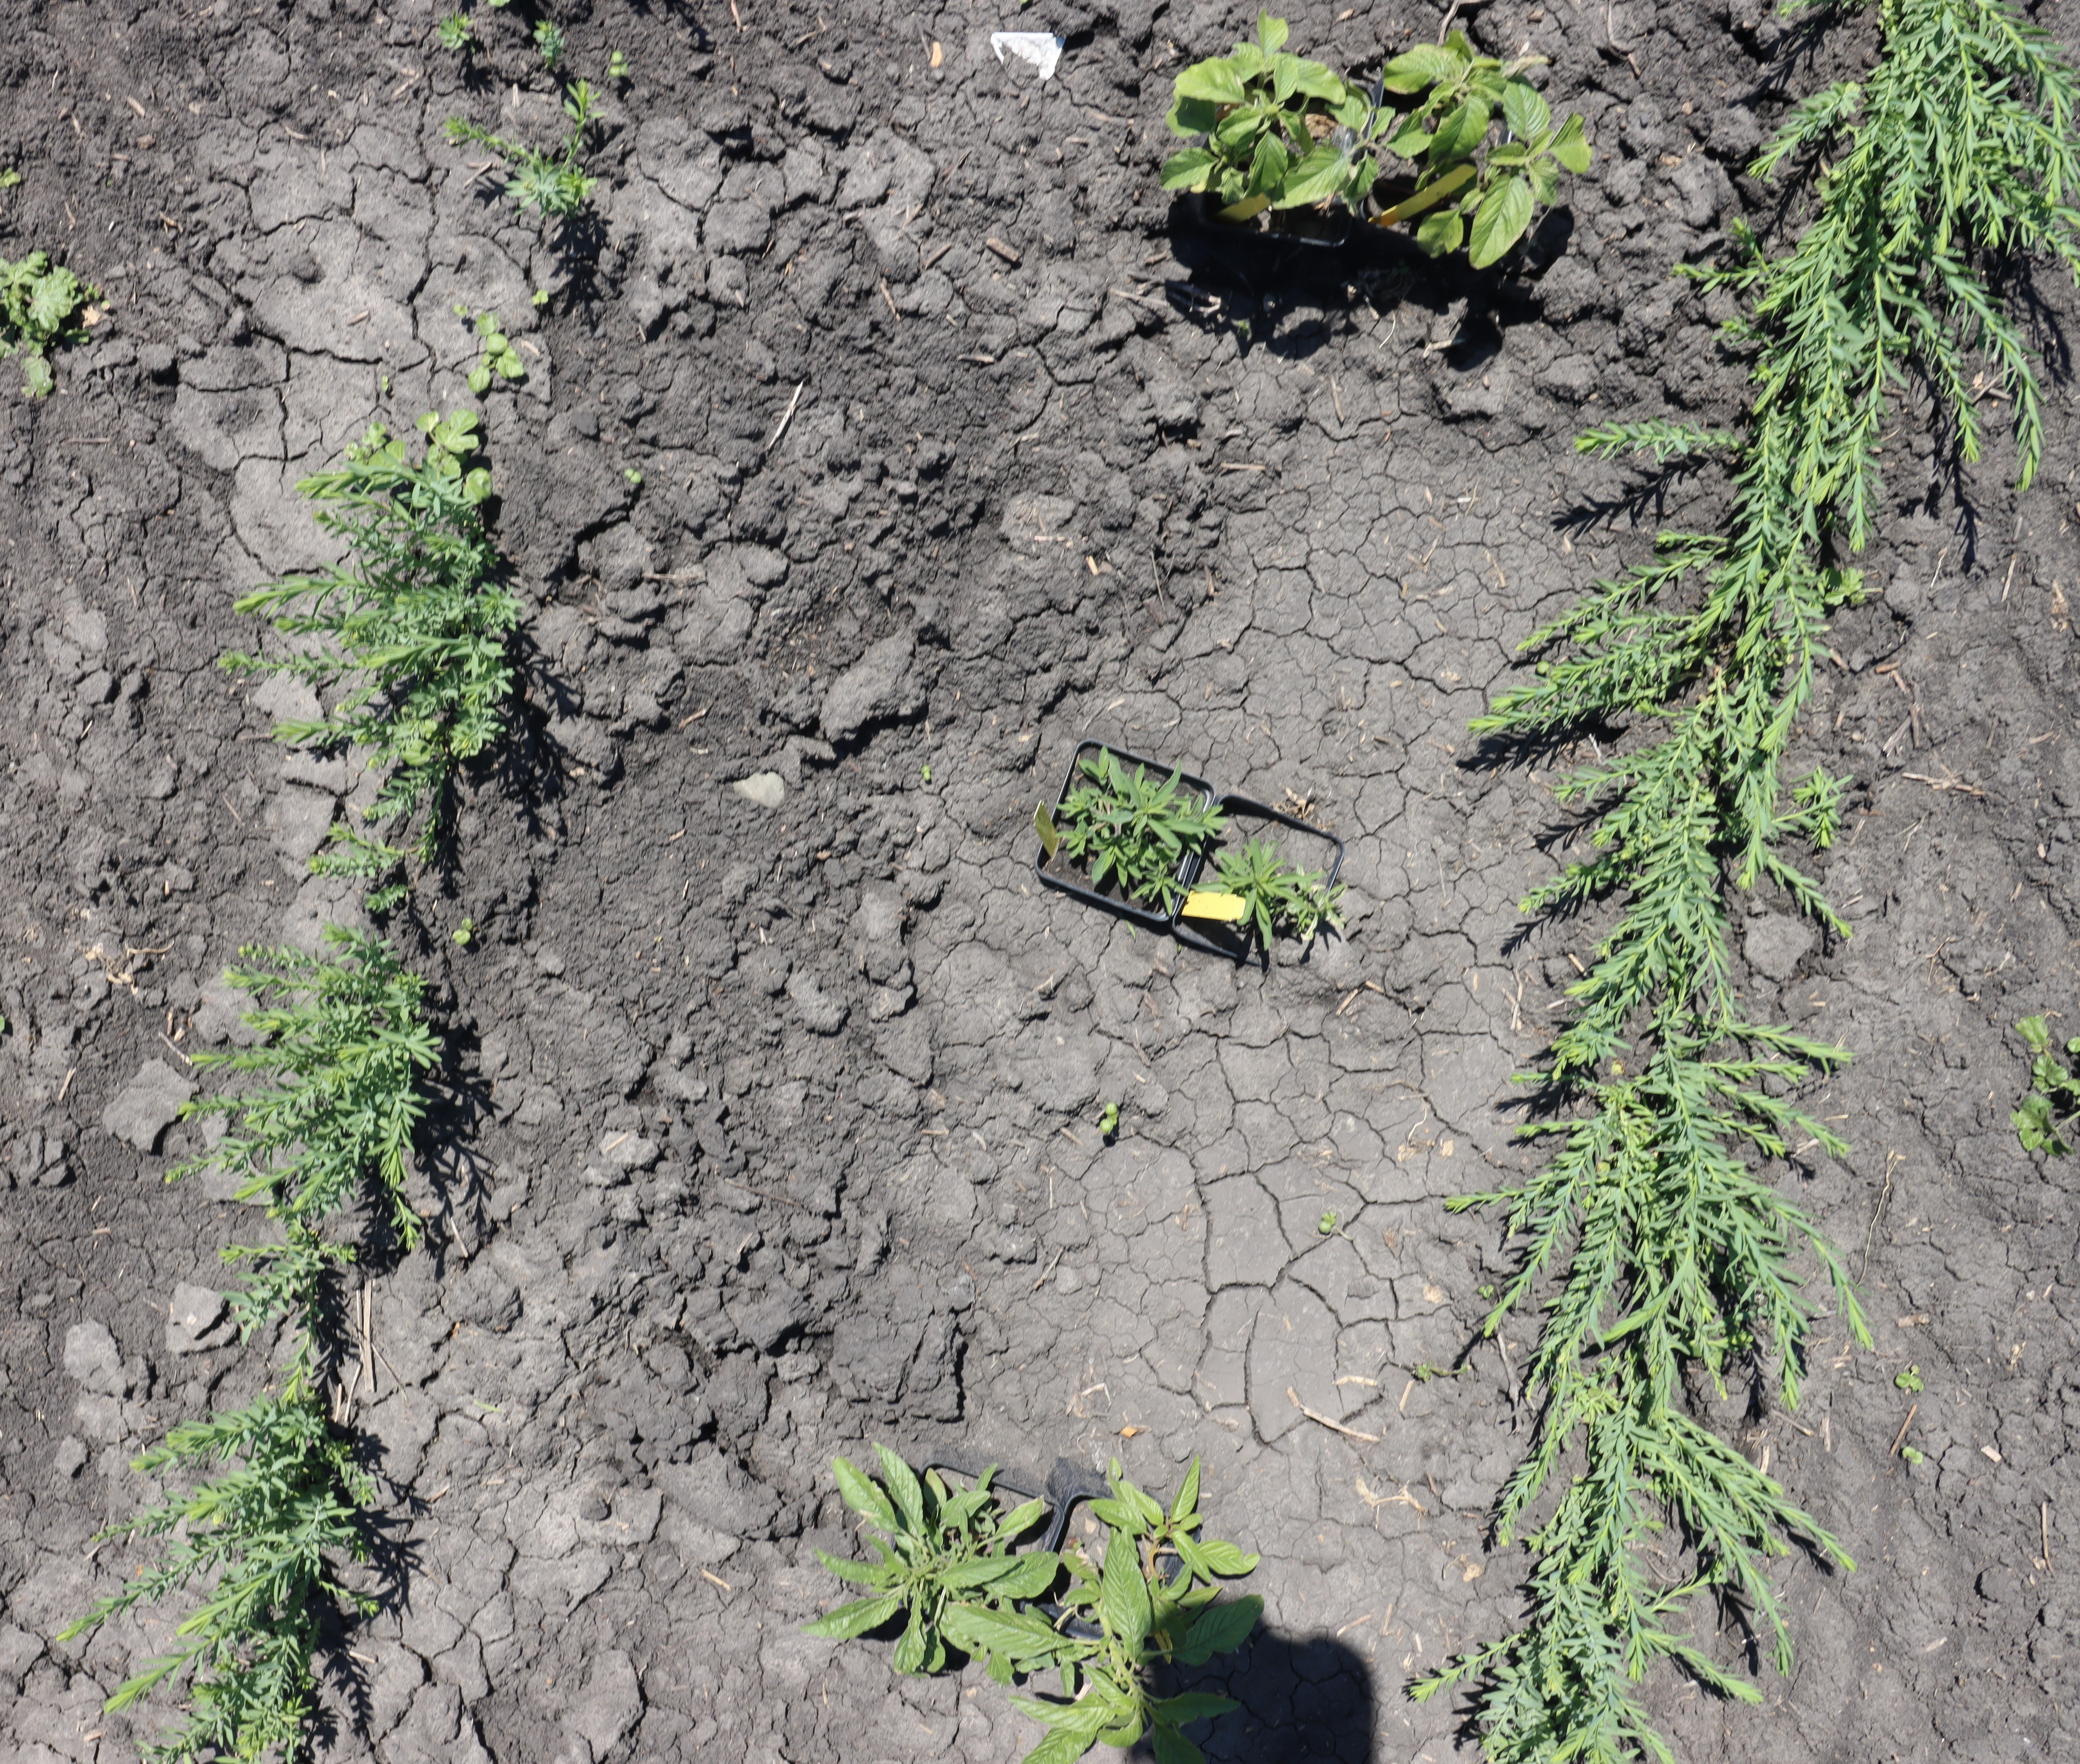
Crop: Flax
Objects: Flax, Flax, Flax, Flax, Flax, Flax, Flax, Flax, Flax